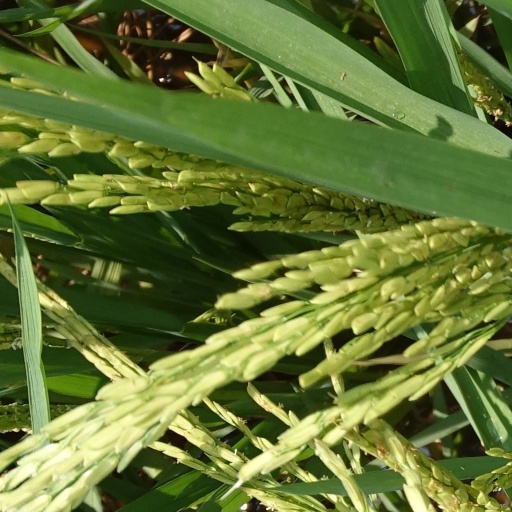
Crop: rice